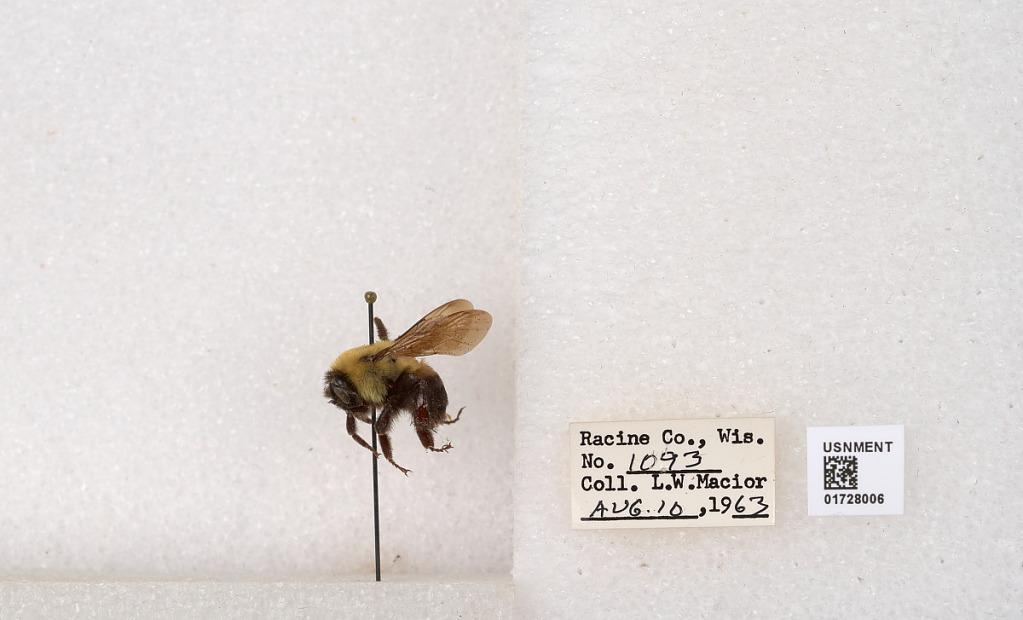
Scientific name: Bombus (Separatobombus) griseocollis (De Geer)
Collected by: L. Macior
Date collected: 1963-8-10
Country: United States
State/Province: Wisconsin
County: Racine
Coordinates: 42.7299, -87.8123